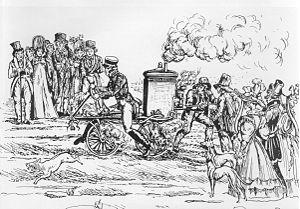
Vélocipèdraisiavaporianna appelé également « Vélocipède à vapeur », est un dessin d'un artiste anonyme de Paris, datant de 1818.